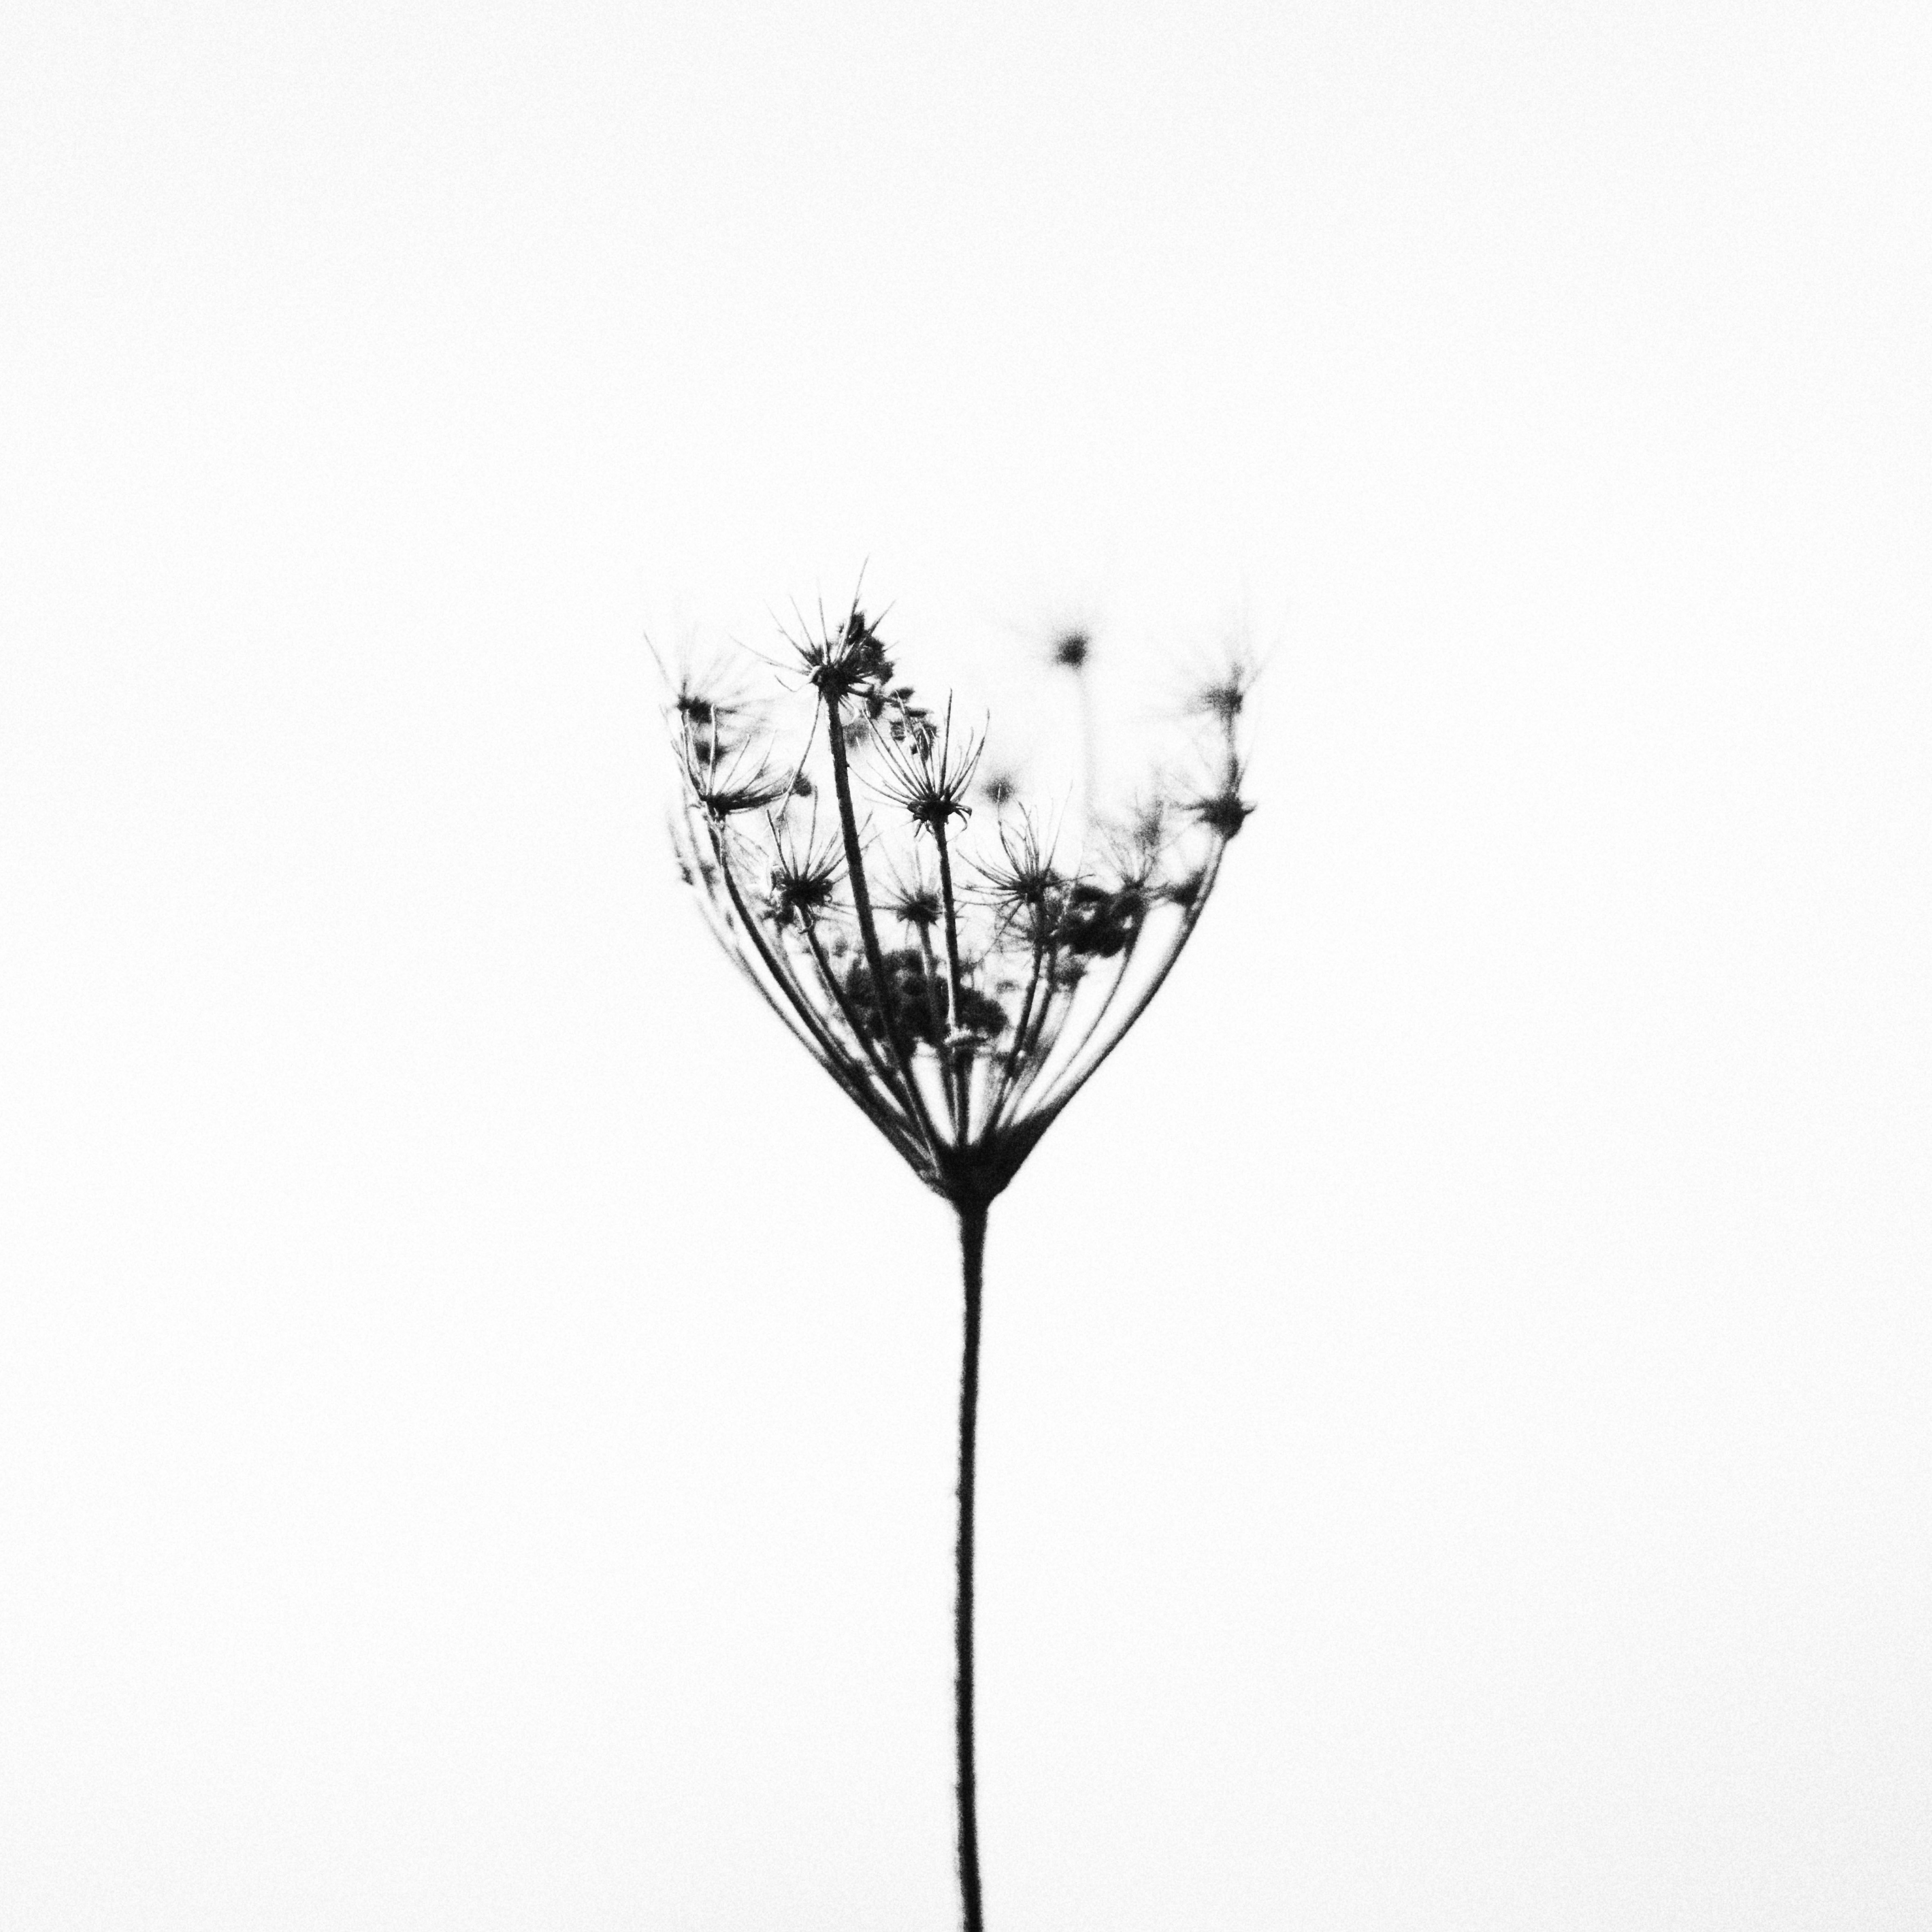
nature, outdoor, black and white, plant, flower, herb, contrast, black white, wine glass, product, illustration, quiet, silent, herbs, minimalistic, monochrome photography